Endometrioid tumor

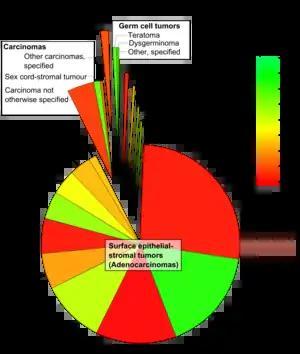
Ovarian cancers in women aged 20+, with area representing relative incidence and color representing 5-year relative survival rate. "Endometrioid tumor" is labeled at bottom left.

Ovarian endometrioid tumors are part of the surface epithelial tumor group of ovarian neoplasms (10–20% of which are the endometrioid type).